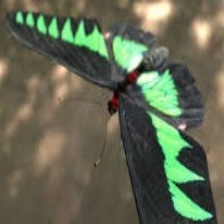
Species: BROOKES BIRDWING